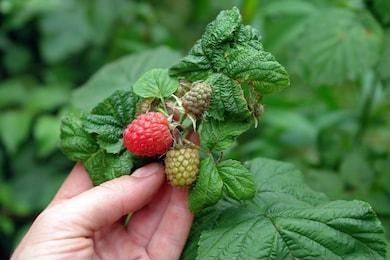
Label: raspberry